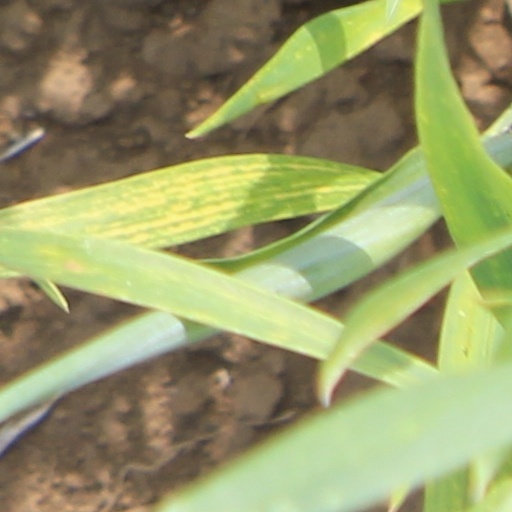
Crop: wheat